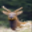
Label: deer